Locust Grove (Lynchburg, Virginia)

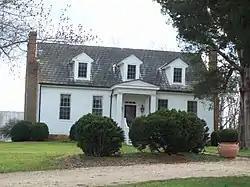
Locust Grove, Lynchburg VA, November 2009

Locust Grove is a historic home located on a tract. at Lynchburg, Virginia. It is a five-bay, double-pile, central-passage-plan. -story, timberframe, four end chimney Federal-style house.